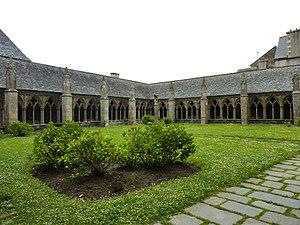
Tréguier [tʁegje] est une commune, chef-lieu de canton du département des Côtes-d'Armor, dans la région Bretagne, en France.